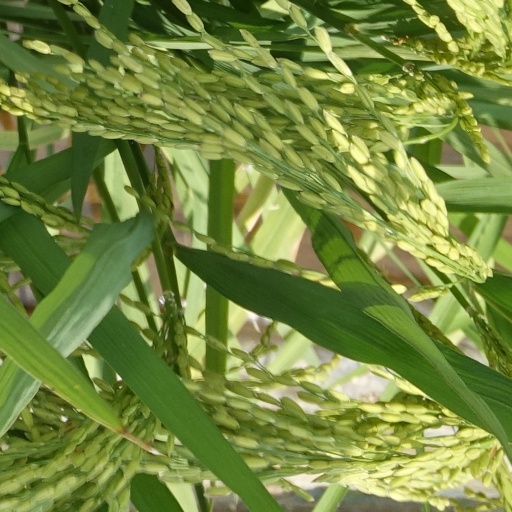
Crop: rice